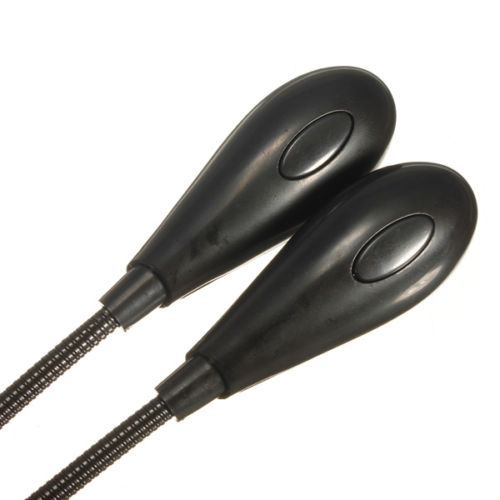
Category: lamp